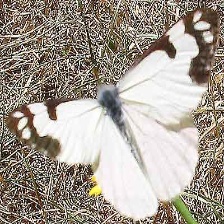
Species: PINE WHITE
Butterfly family (ImageNet category): cabbage_butterfly